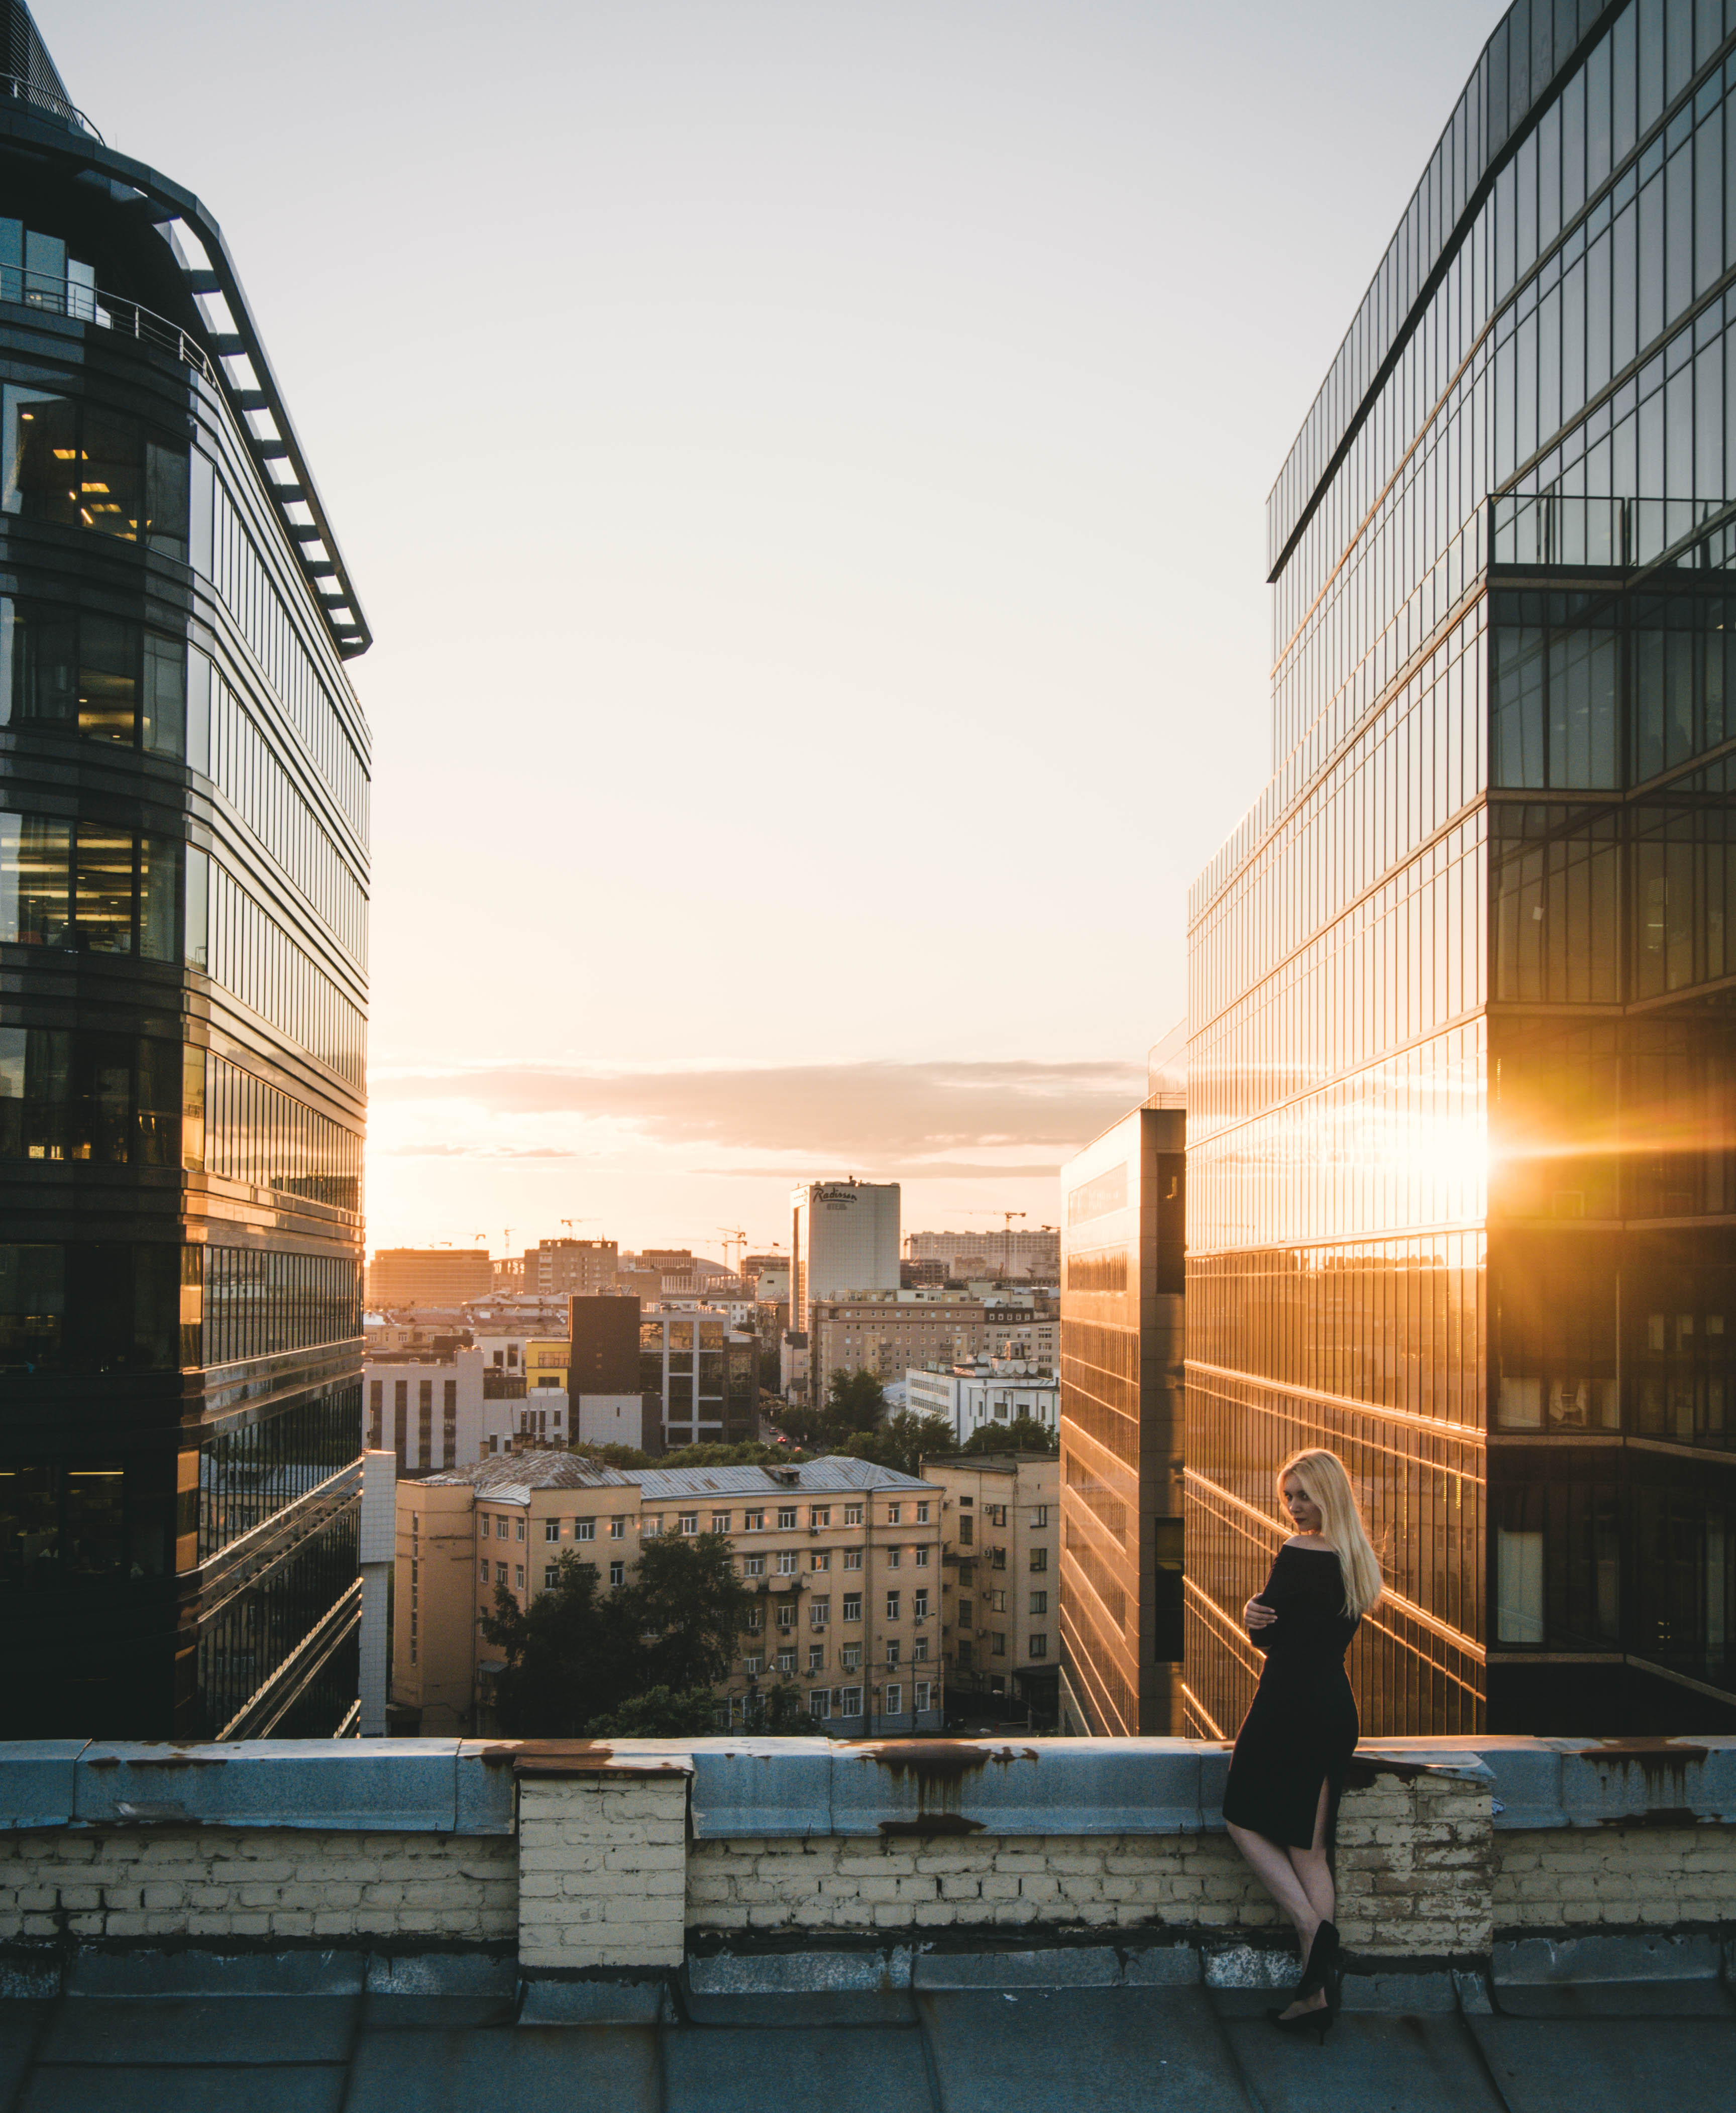
sky, urban area, metropolitan area, architecture, city, reflection, metropolis, daytime, building, human settlement, town, morning, skyscraper, tower block, evening, cloud, street, downtown, sunlight, mixed use, sunset, cityscape, photography, glass, dusk, headquarters, corporate headquarters, metal